Caviar of Kladovo

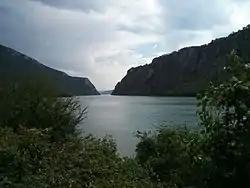
The Iron Gates Gorge, today flooded by the artificial lake, was an ancient beluga spawning ground.

The Caviar of Kladovo was a type of caviar produced in eastern Serbia. It was named after the town of Kladovo, in Central Serbia, part of the Danube's Iron Gates Gorge between Serbia and Romania. Made from various fishes' roe, the caviar was granted the protected geographic designation and was considered an expensive delicacy, which was even served on the RMS Titanic. With the construction of large dams in 1972 (Iron Gate I Hydroelectric Power Station) and 1984 (Iron Gate II Hydroelectric Power Station), jointly by the two states, the fish migrating from the Black Sea upstream the Danube were prevented from reaching their old spawning areas, and production of caviar was discontinued in the 21st century.